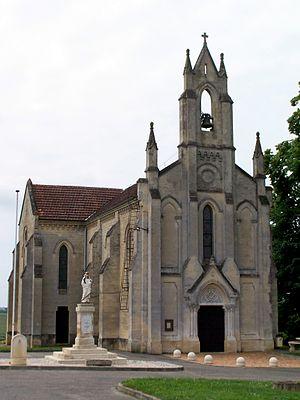
Église Saint-Sulpice de Omet (Gironde, France)
Omet est une commune du Sud-Ouest de la France, située dans le département de la Gironde.